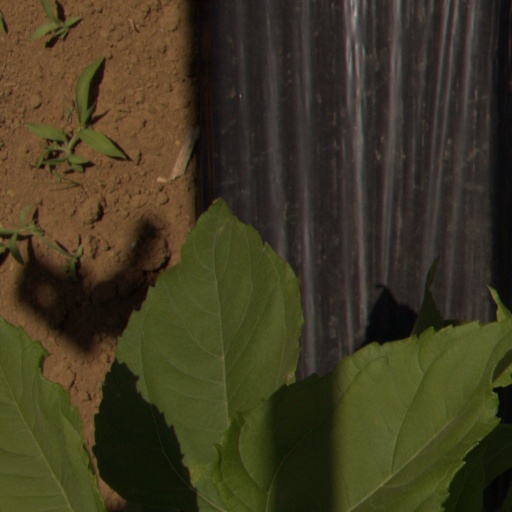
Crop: Jerusalem artichoke